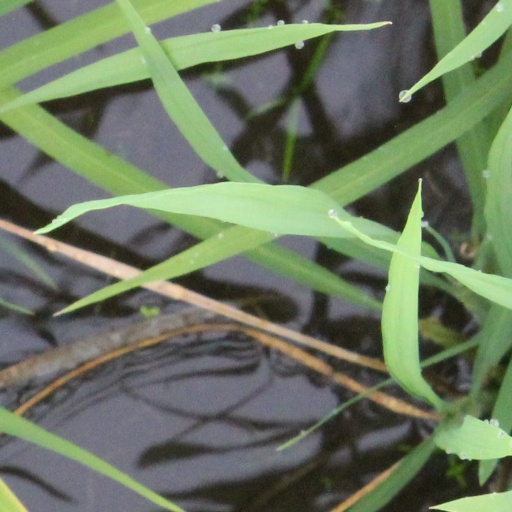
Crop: rice